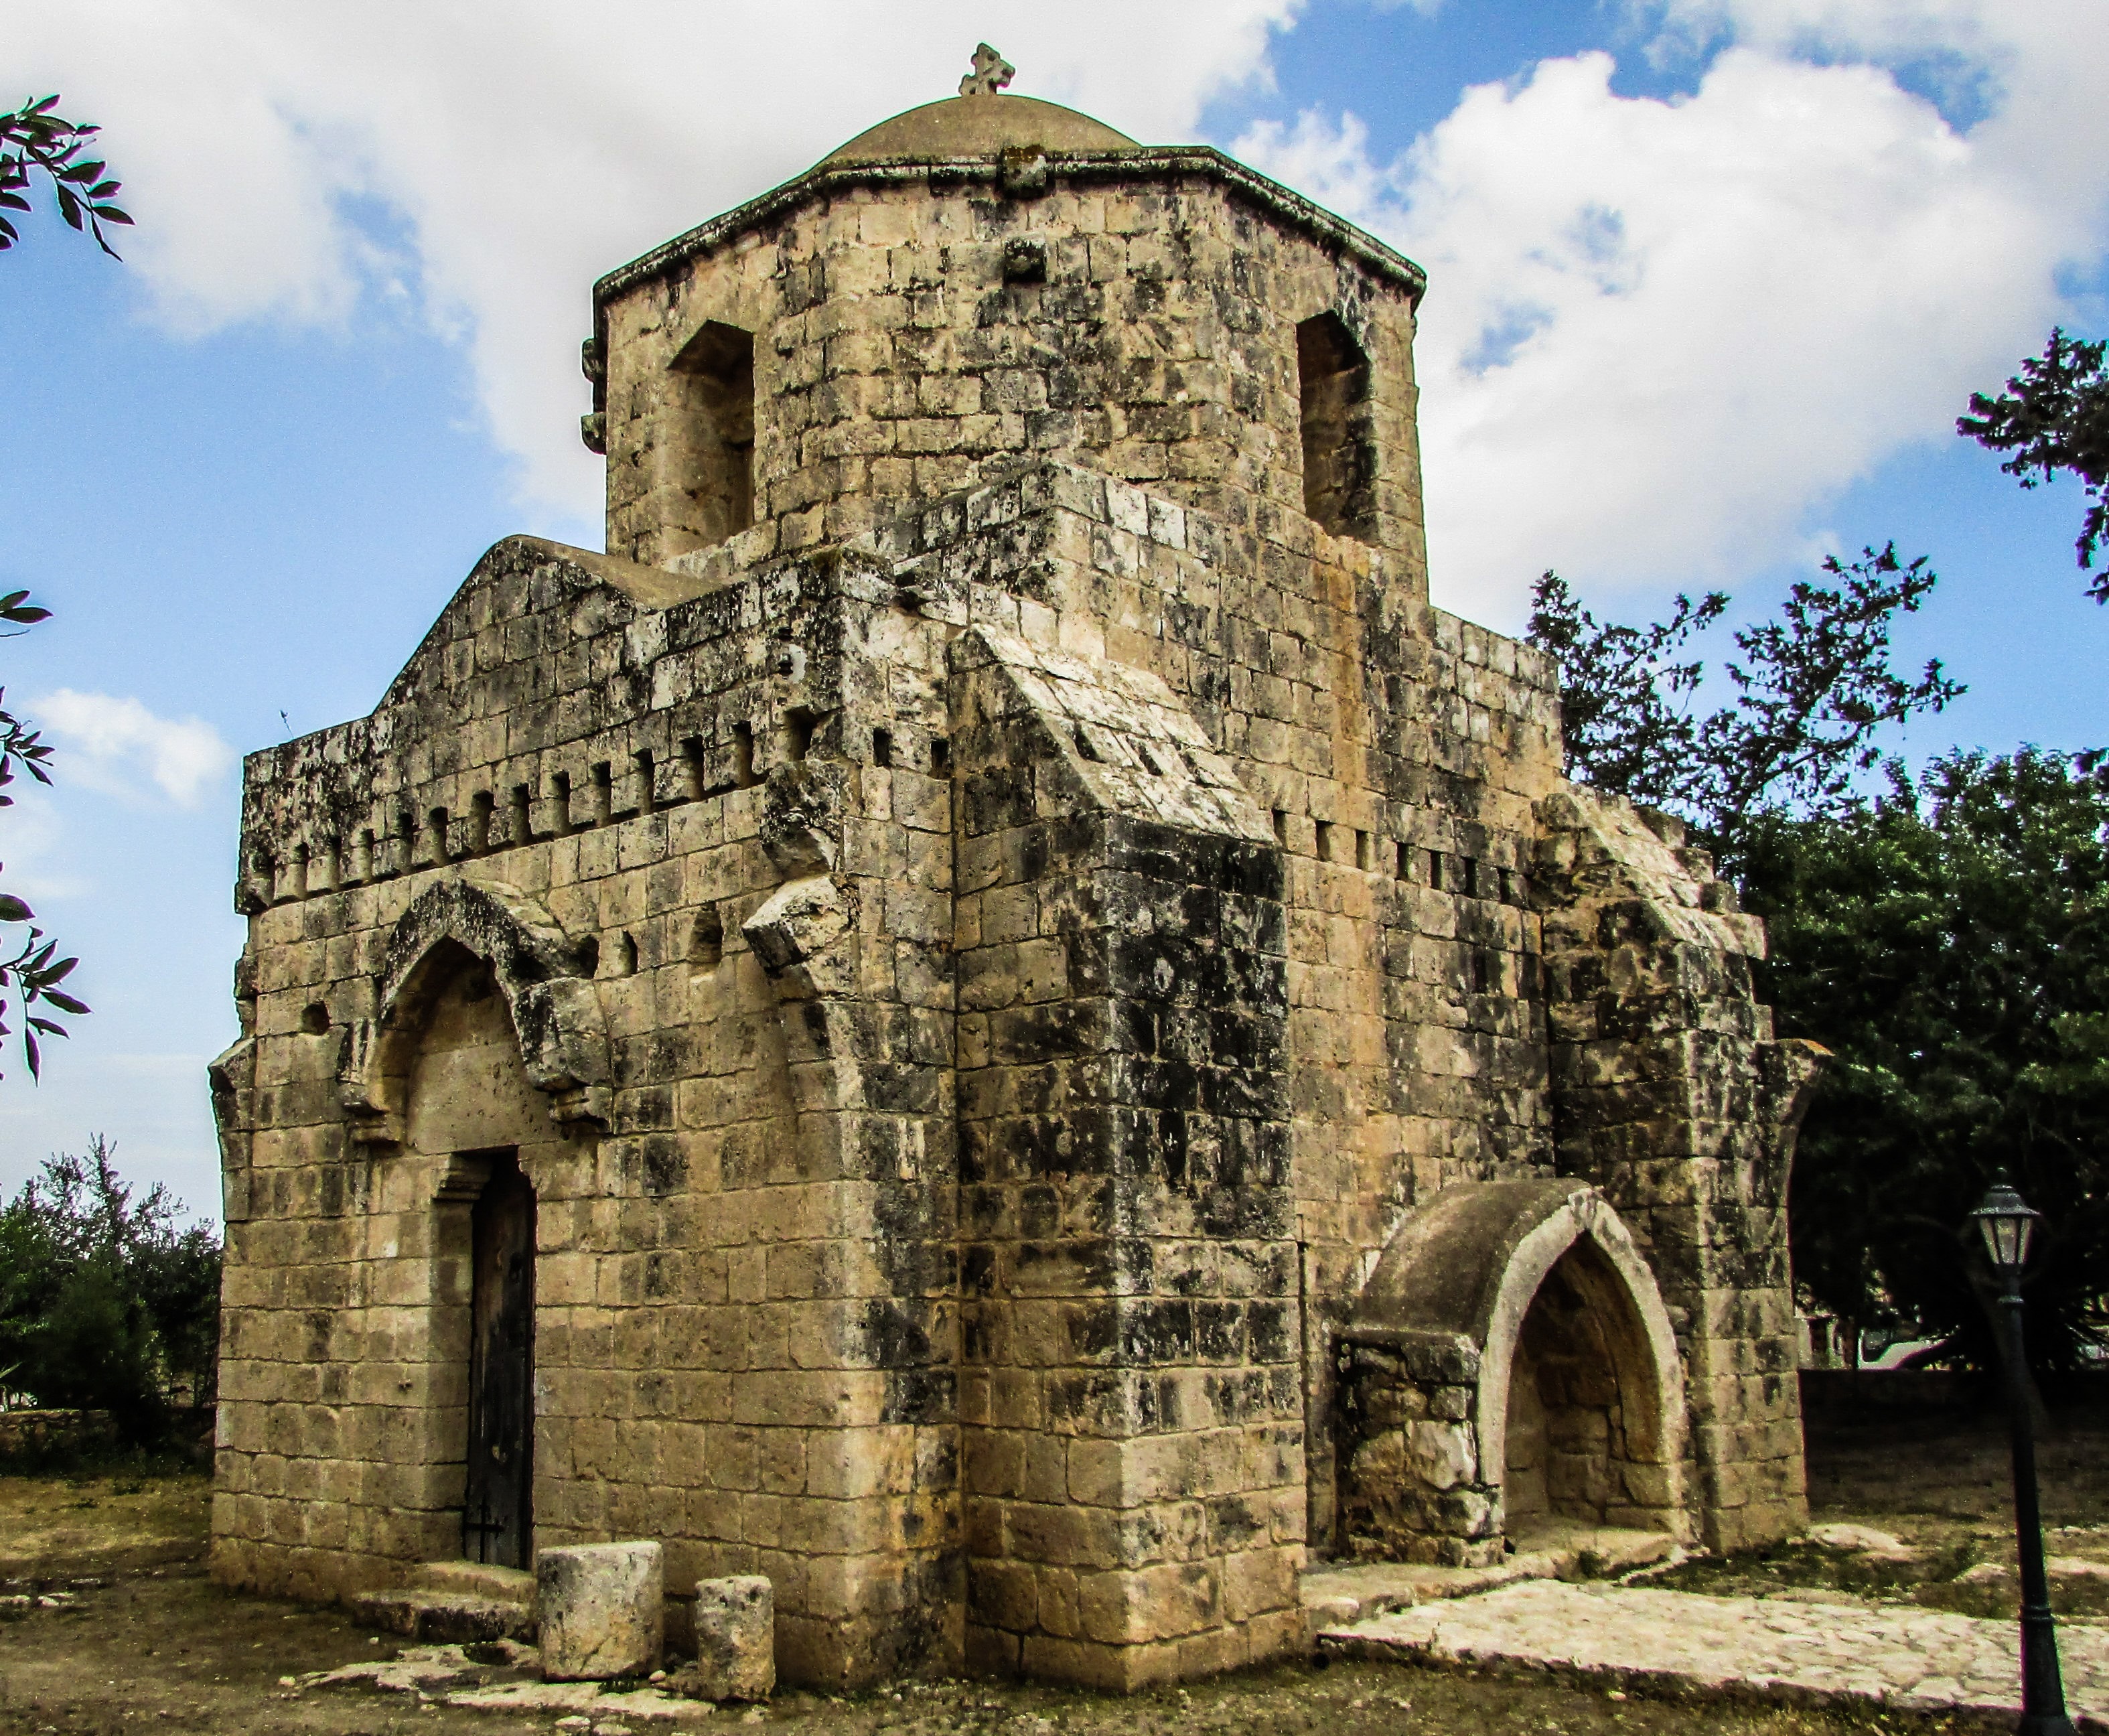
architecture, building, church, chapel, place of worship, medieval, ruins, monastery, history, abbey, middle ages, cyprus, archaeological site, sotira, stone built, historic site, ancient history, ayios mamas, byzantine architecture, spanish missions in california